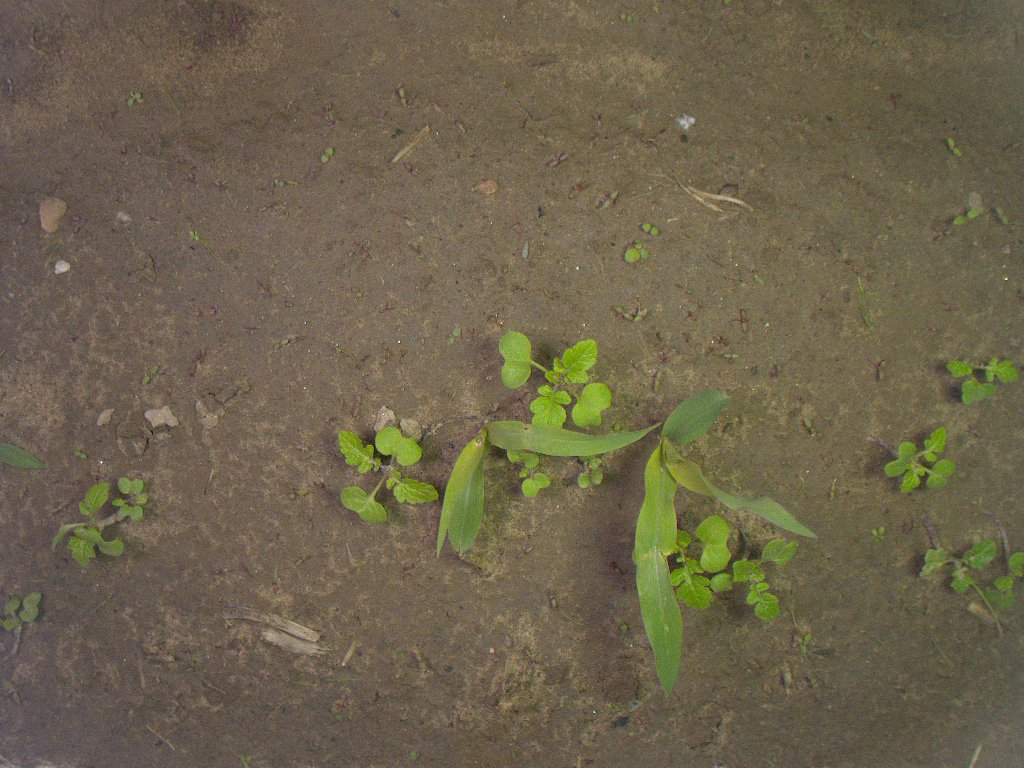
Crop: maize
Objects: maize, maize, stem_maize, stem_maize